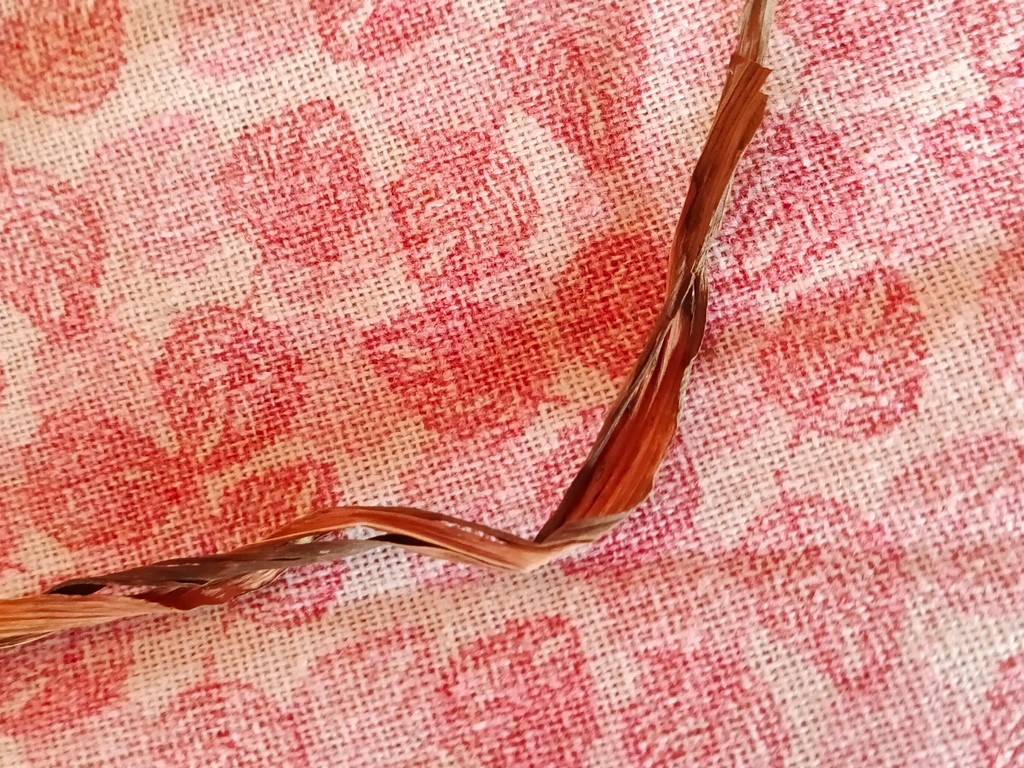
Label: Dried